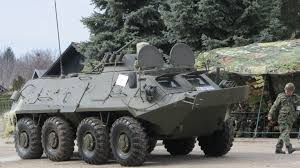
Label: BTR